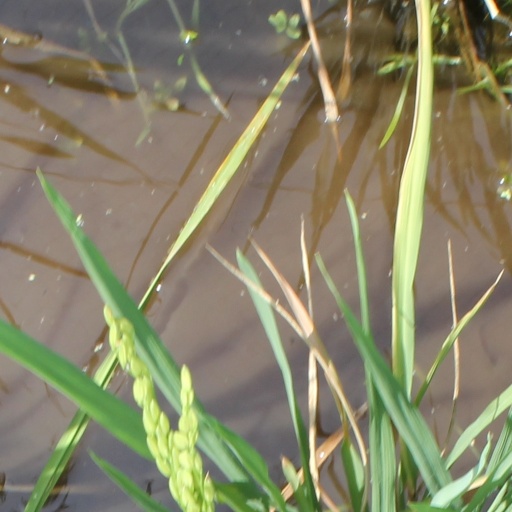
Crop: rice